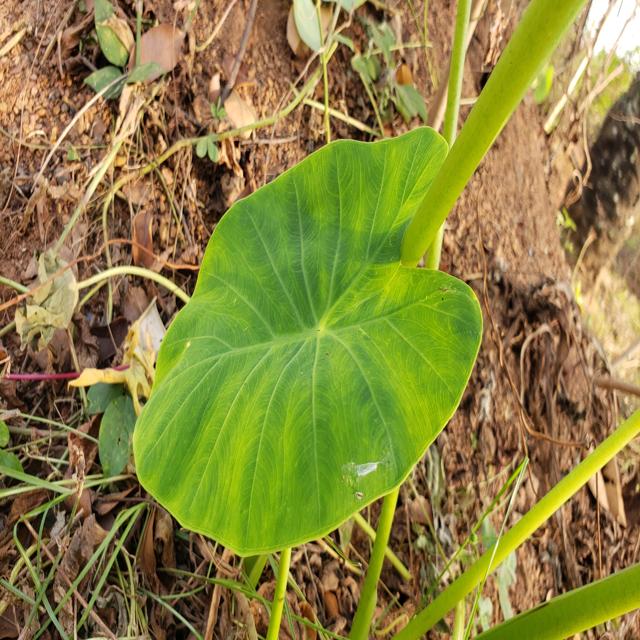
Label: Healthy